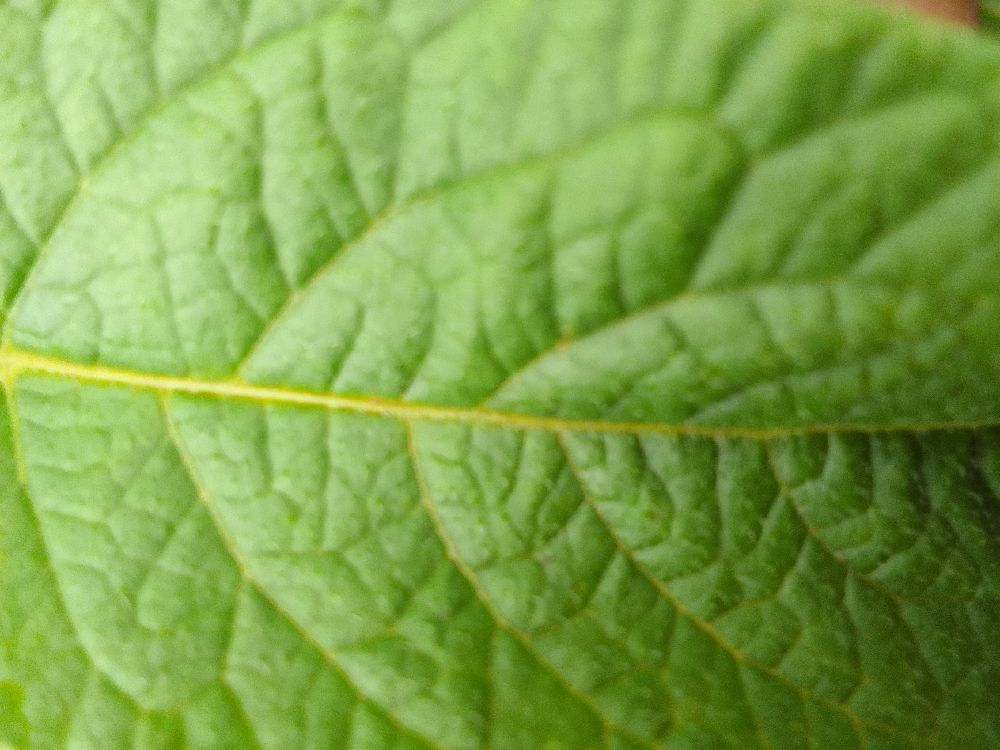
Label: Healthy